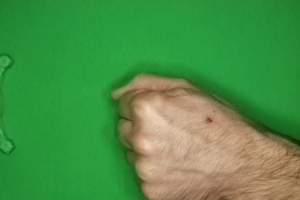
Label: rock